Luckington

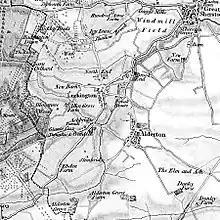
Ordnance Survey map, 1817–1830 series

Evidence of Neolithic settlement includes Giant's Cave, a chambered long barrow in the west of the parish. The Fosse Way Roman road forms part of the parish boundary in the southeast. Five roads meet at Luckington, principally the former Oxford-Bristol road via Malmesbury and Sherston.